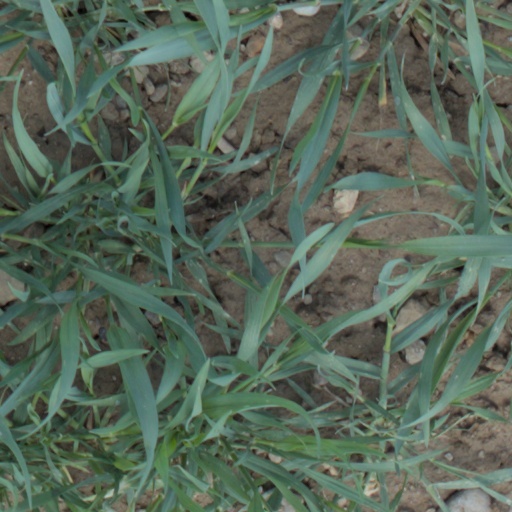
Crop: wheat